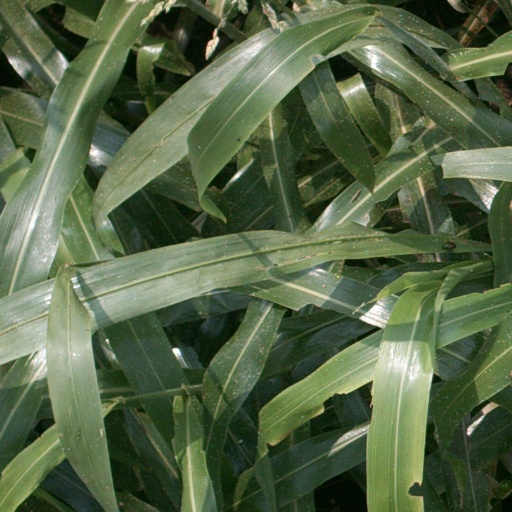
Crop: sorghum